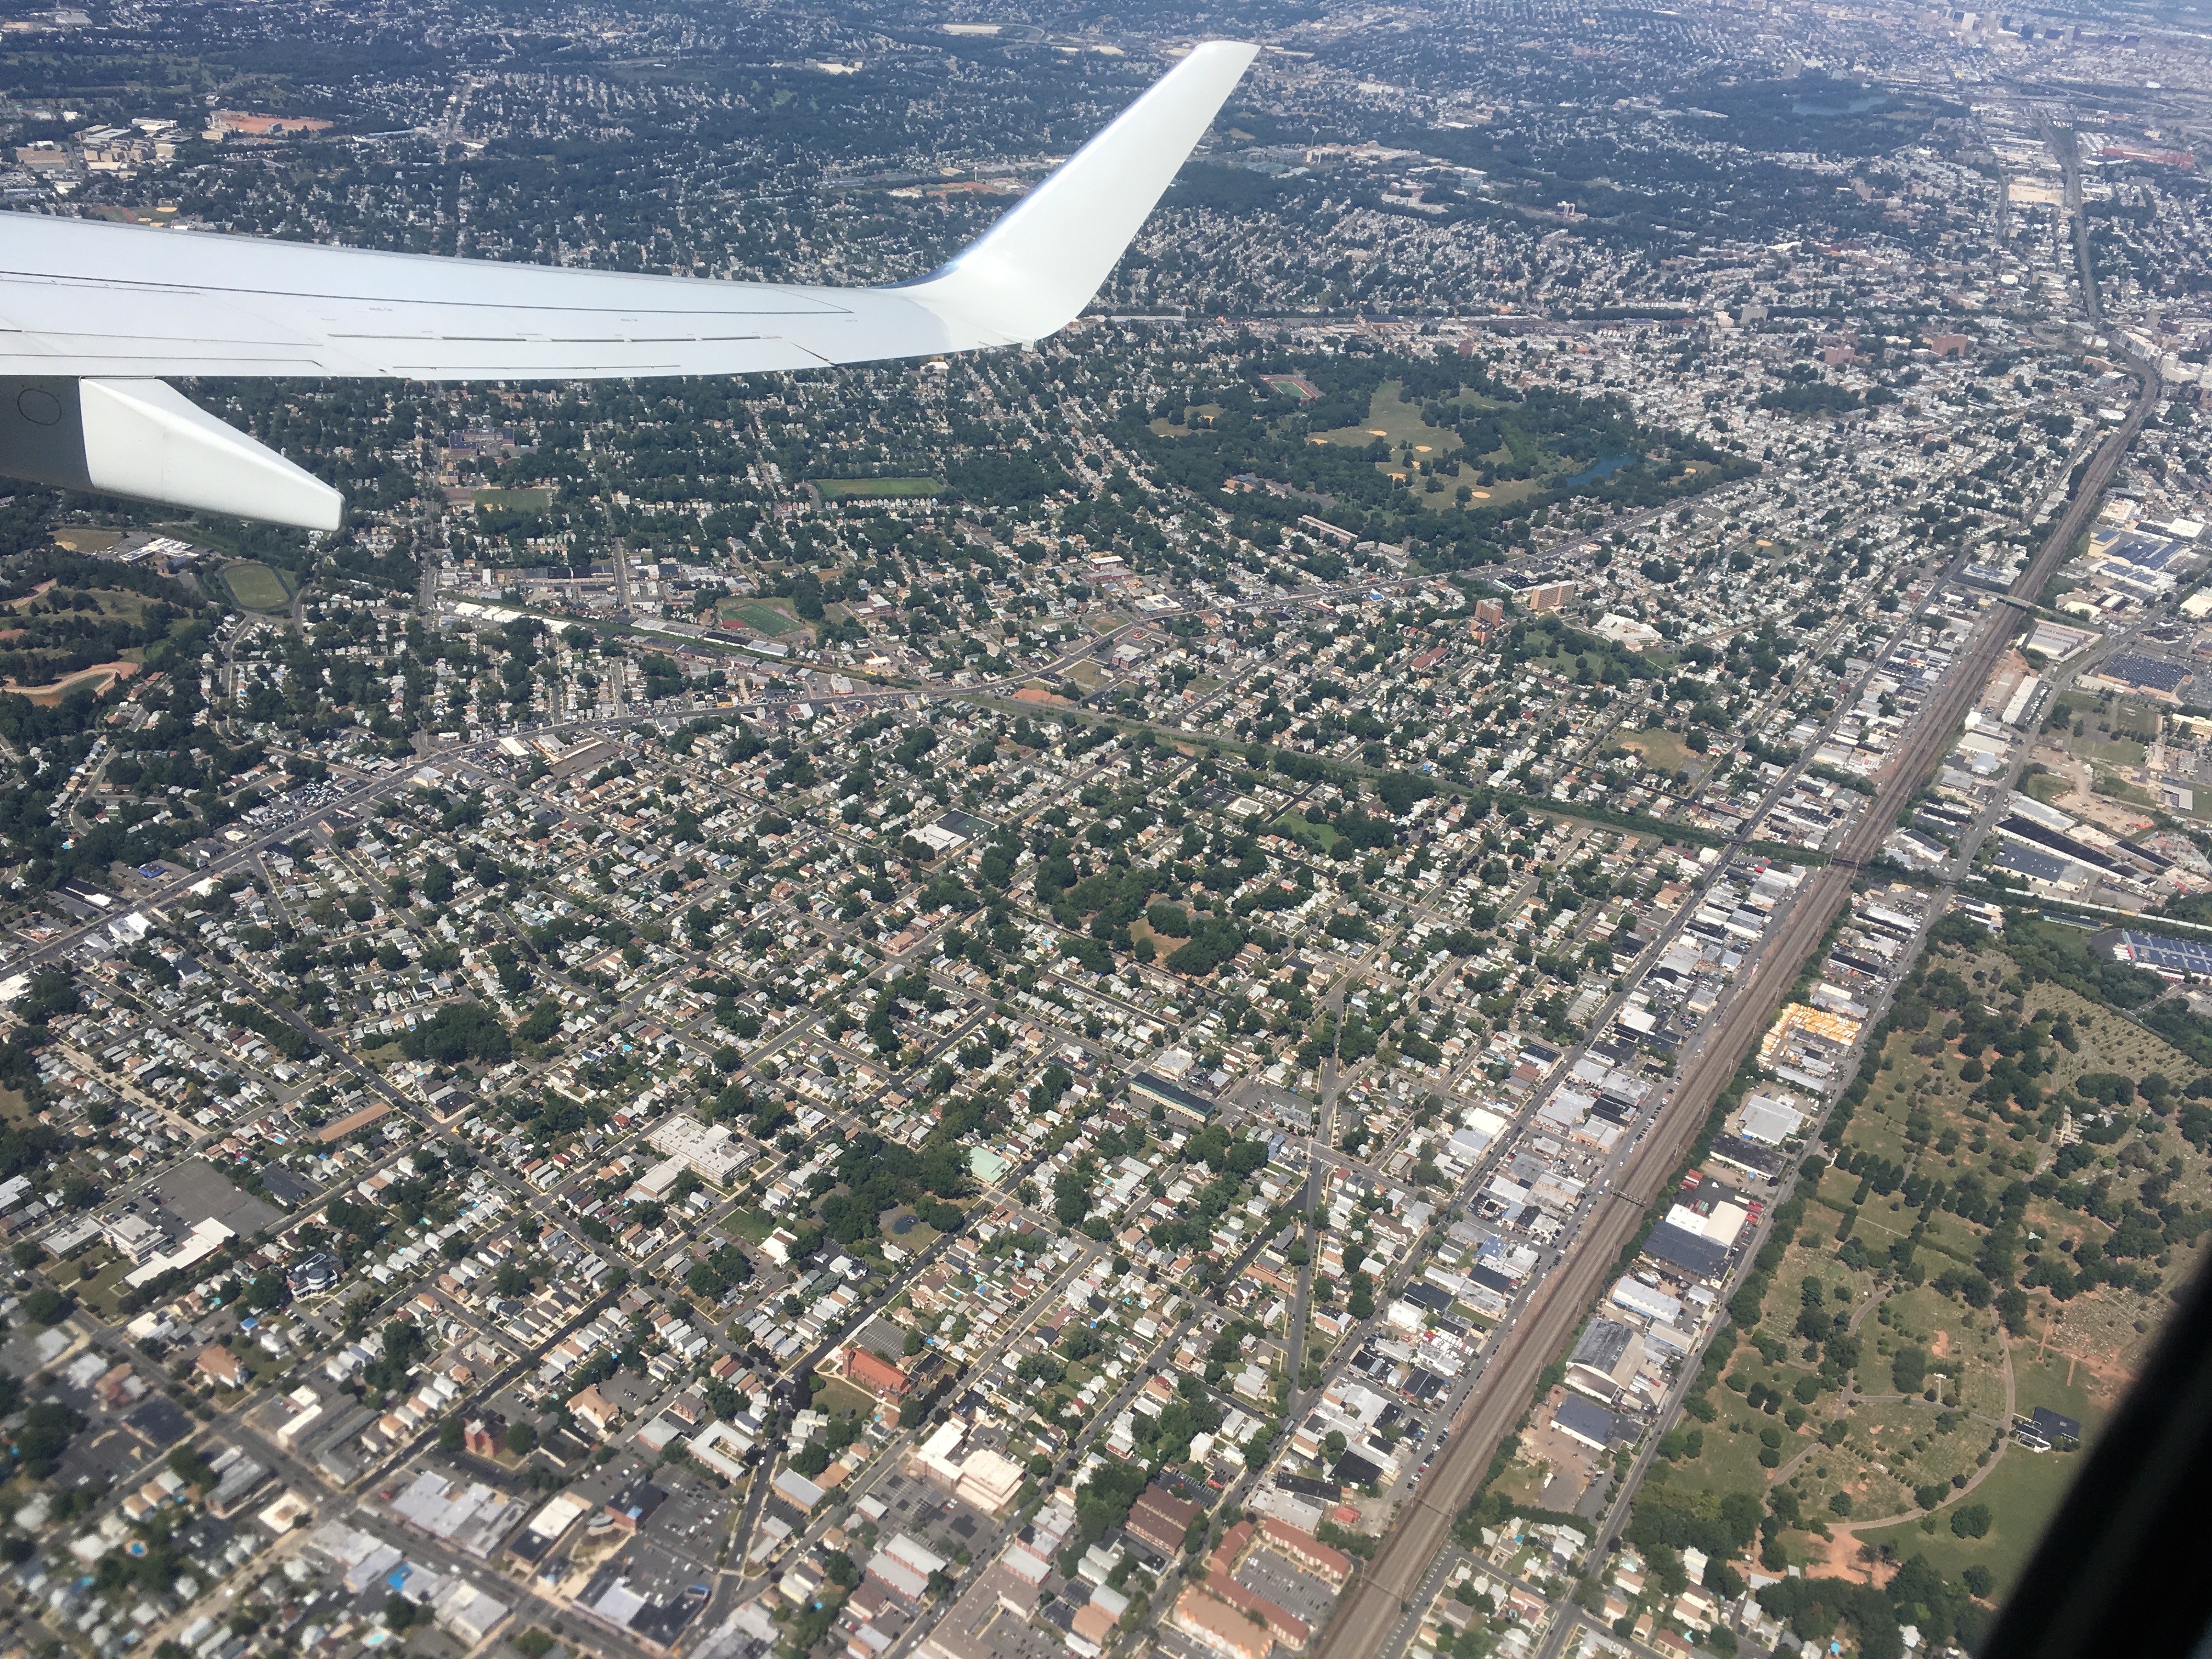
flight, bird's eye view, aerial photography, residential area, atmosphere of earth, metropolitan area